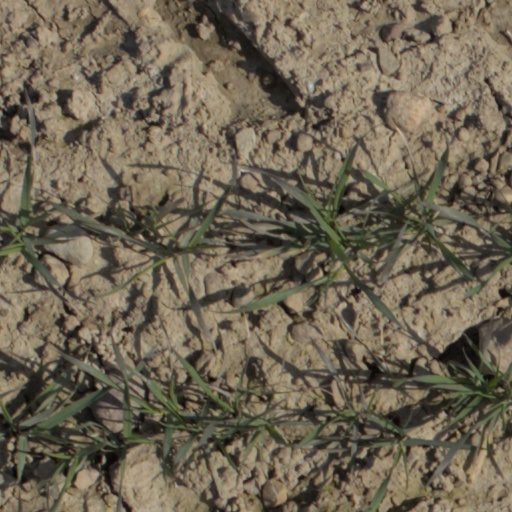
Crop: wheat